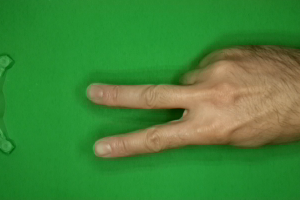
Label: scissors